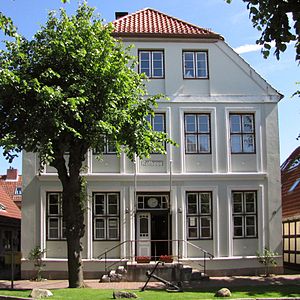
Arnæs / Galleri
Arnæs er en by i det nordlige Tyskland i Slesvig-Holsten, der med sine godt 300 indbyggere er den mindste by i Tyskland målt både på areal og indbyggertal. Byen ligger på en halvø i fjorden Slien, få kilometer syd for Kappel.